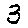
Label: 3